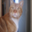
Label: cat